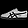
Label: Sneaker